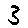
Label: 3